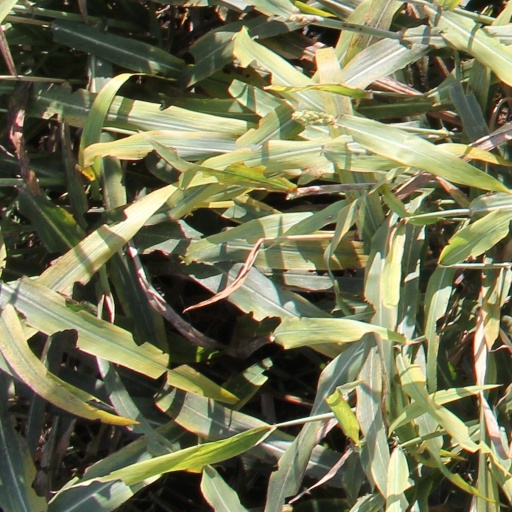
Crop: sorghum